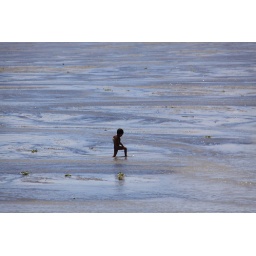
taken during the holy week in Zambales Philippines, a boy frolicking in the river